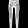
Label: Trouser